Self-balancing scooter

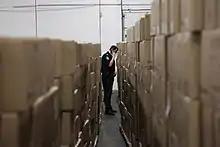
A Customs and Border Protection officer at the Chicago field office stands between aisles of seized counterfeit hoverboards.

There were many instances of units catching fire, with claims that they were responsible for numerous residential fires between late 2015 into 2016. In the United Kingdom, authorities expressed concerns with the boards, regarding possible faulty wiring. Many airlines banned the transportation of the boards, both as stored or carry-on luggage.